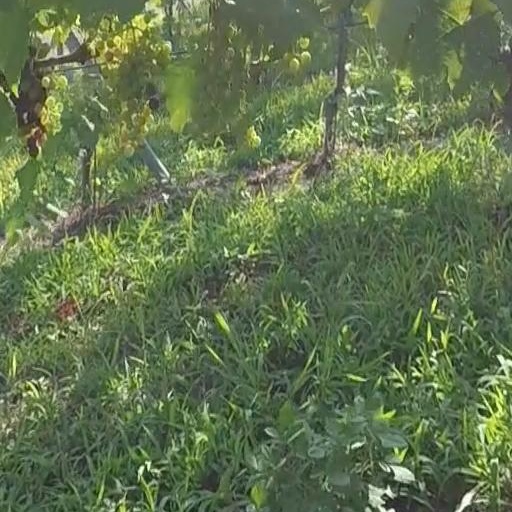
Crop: grape